Pauline Marie Armande Craven

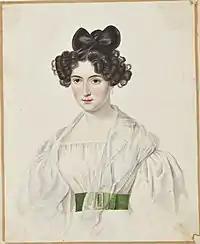

Pauline Marie Armande Aglaé Craven ("née" Ferron de La Ferronnays; 12 April 1808 – 1 April 1891) was a French writer.